Women in the Protestant Reformation

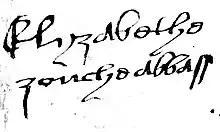
Signature of Abbess Elizabeth Zouche on the deed of surrender of her Abbey in 1539

Women are known to have actively participated in the Reformation on a lower level as participators in iconoclastic riots, such as famously Weyn Ockers, who participated in the part in the iconoclastic riots in Amsterdam in 1566; this corresponded to women participating also on the opposite side, as defenders of Catholic chapels and icons, such as Engel Korsendochter. These examples of enthusiasm were generally praised by their contemporary sympathisers.